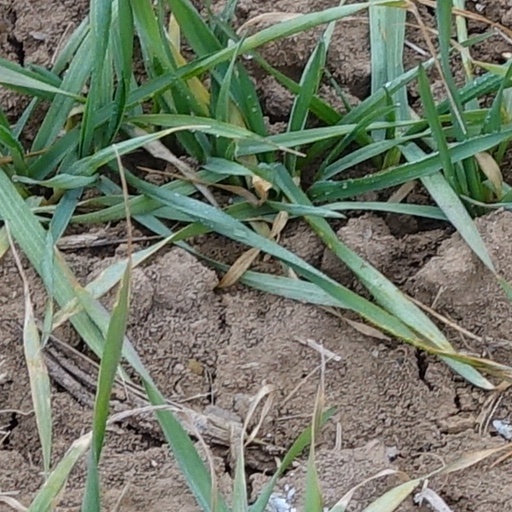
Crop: wheat